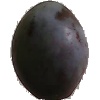
Label: Plum 3